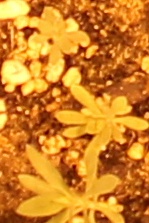
Label: Kochia